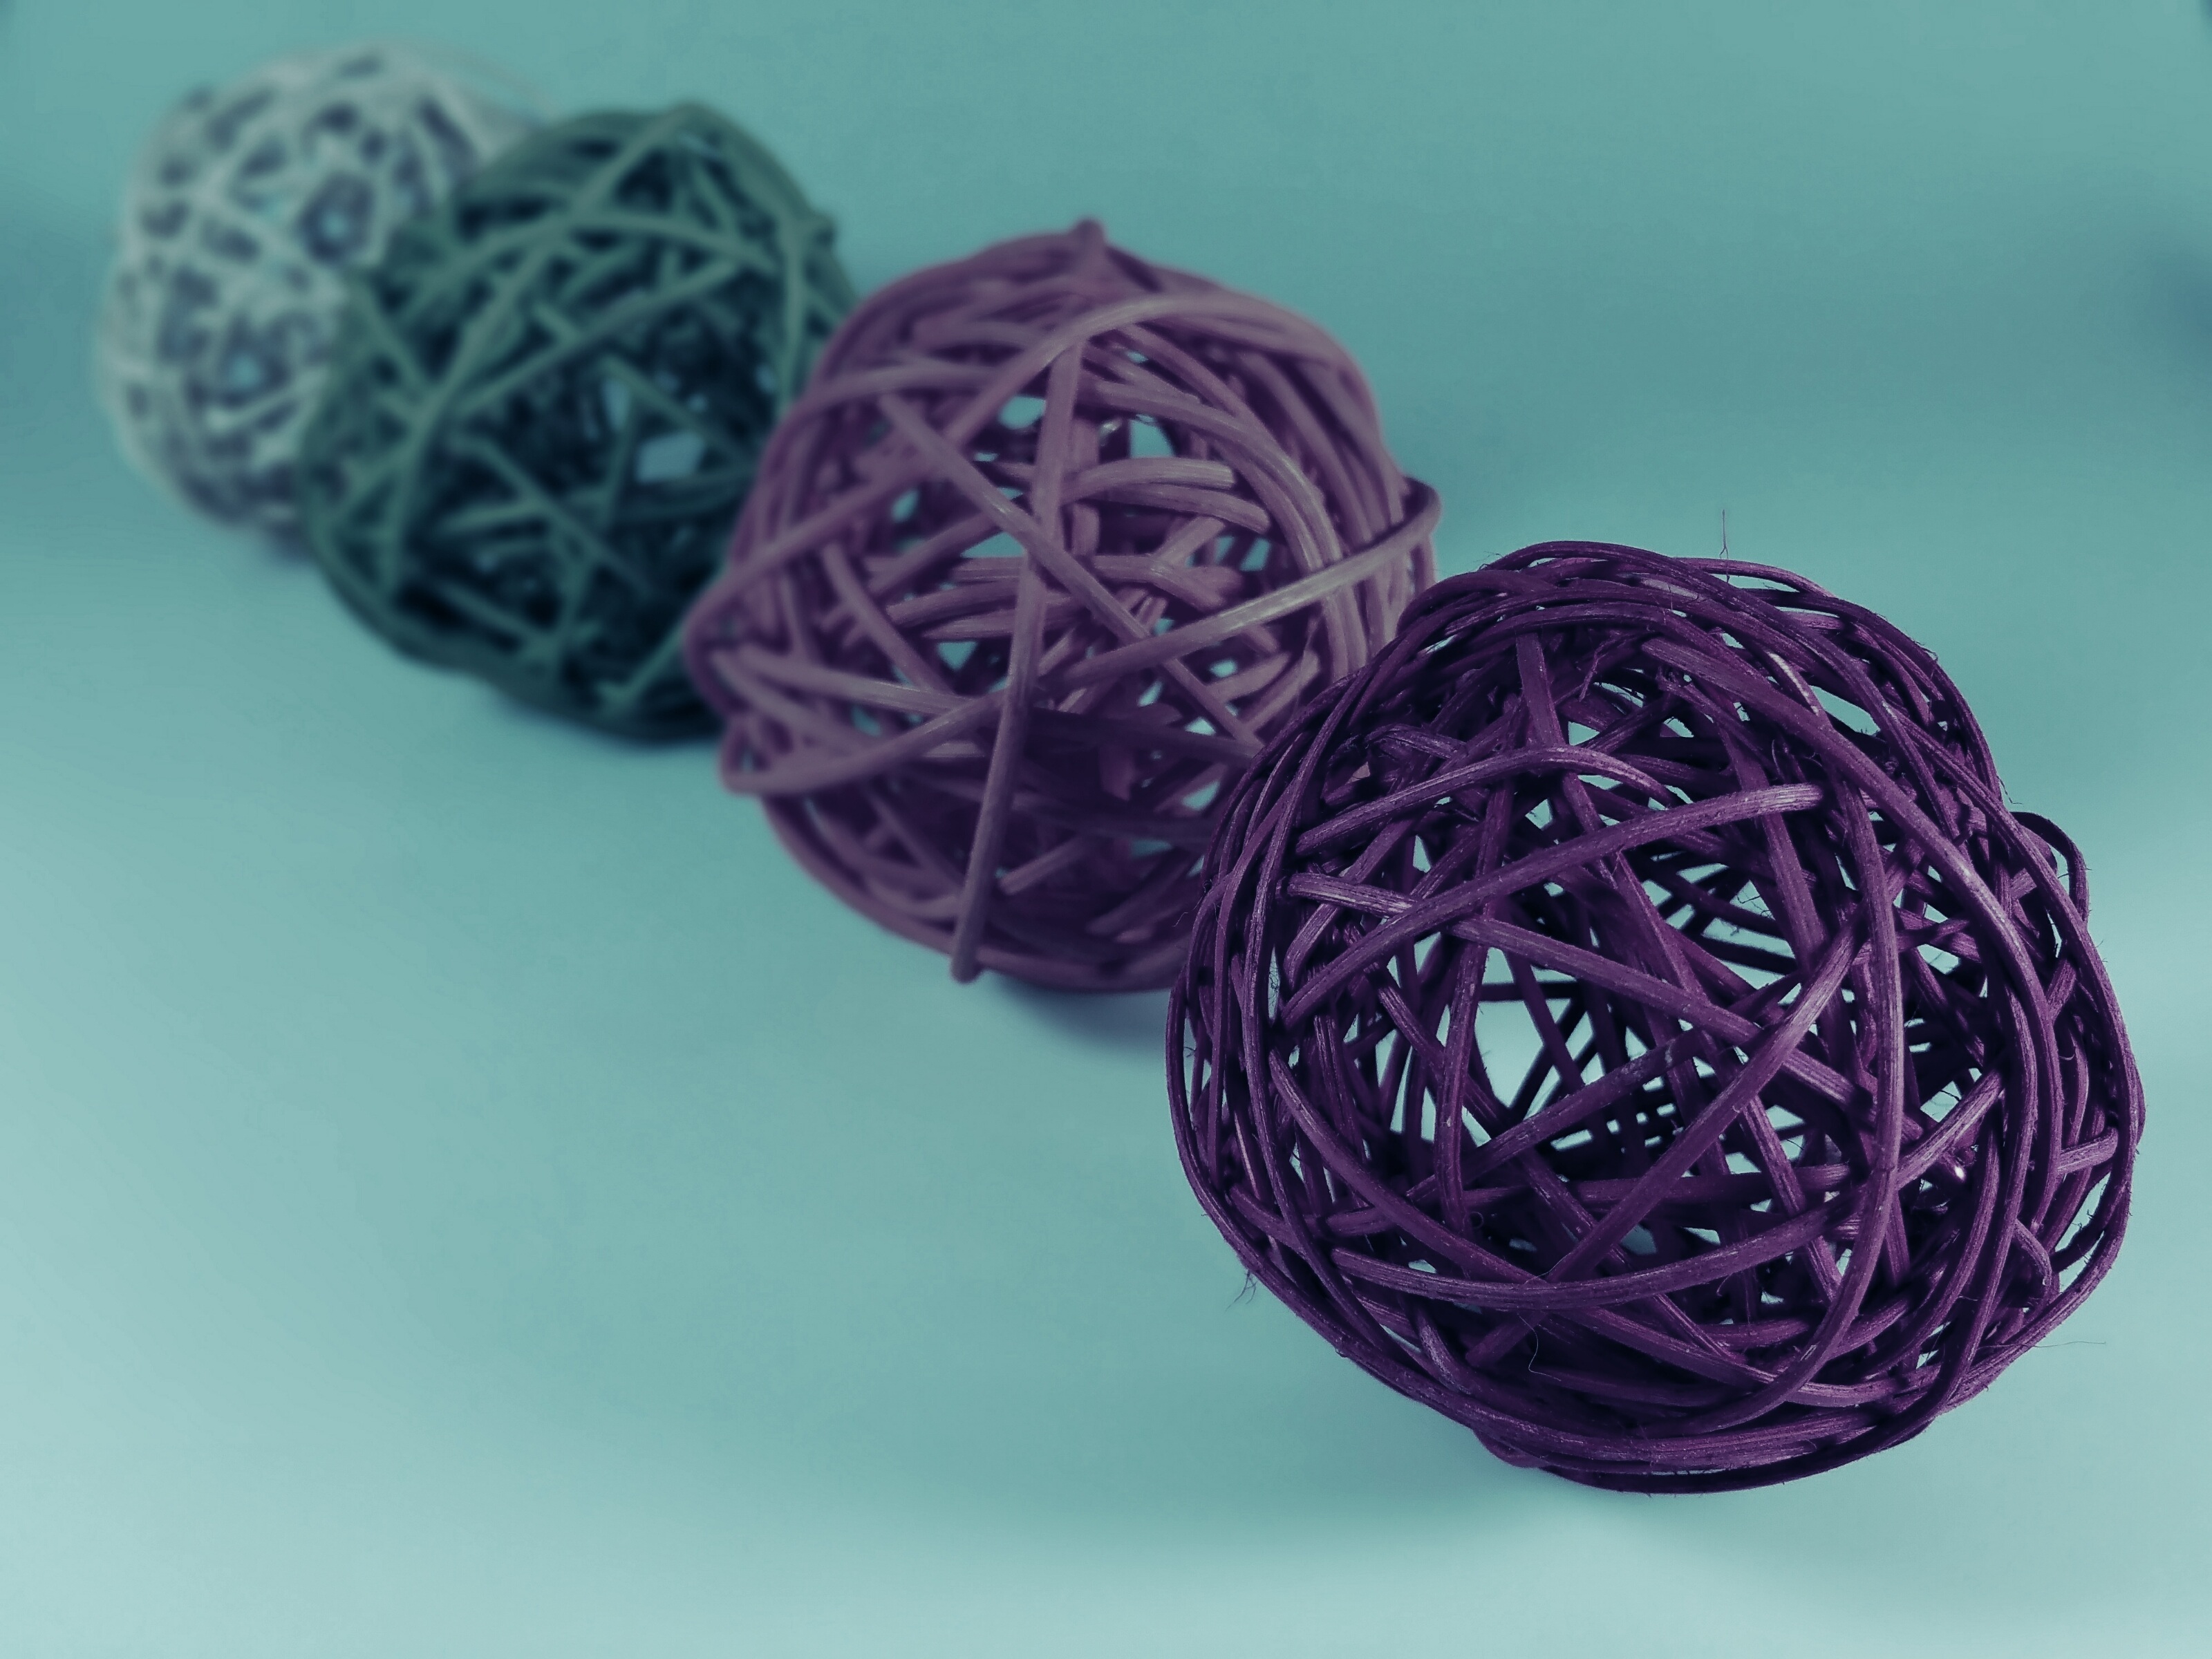
flower, purple, petal, colorful, bead, material, braid, thread, jewellery, textile, art, background, violet, ball, fashion accessory